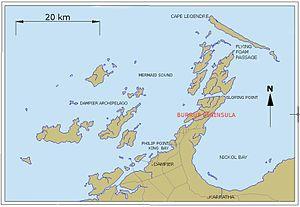
L'archipel Dampier est un groupe d'îles situées au large de la ville de Dampier en Australie occidentale à l'ouest de la péninsule de Murujuga.